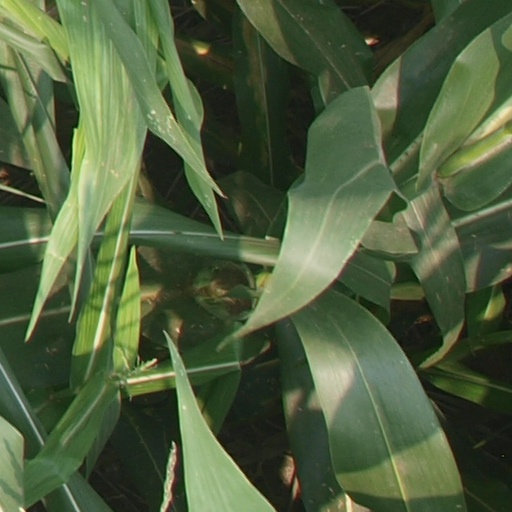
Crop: maize; corn